Vladimir Aleksandrovich Mau

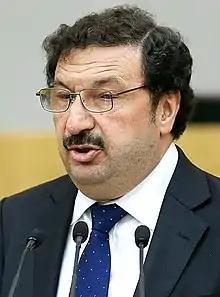
Mau in 2018

Vladimir Aleksandrovich Mau (born December 29, 1959) is a Russian economist, scientist, and teacher. Since 2010 to 2023 he has served as the rector of the Russian Presidential Academy of National Economy and Public Administration (RANEPA). During his career, he was a member of many advisory and scientific councils and commissions. He was a member of the Presidium of the Economic Council (was abolished in 2018 by presidential executive order) under the President of the Russian Federation. He has the federal state civilian service rank of 1st class Active State Councillor of the Russian Federation.